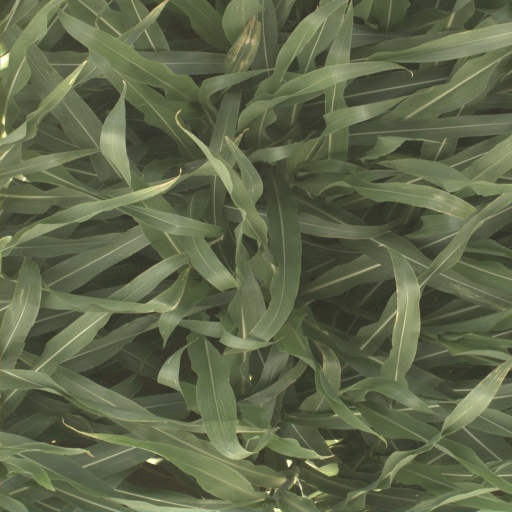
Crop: sorghum